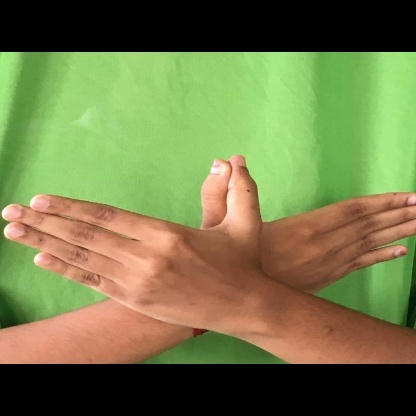
Mudra: Garuda